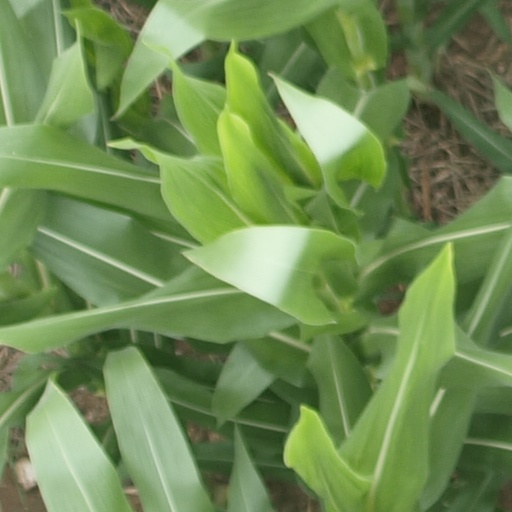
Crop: maize; corn